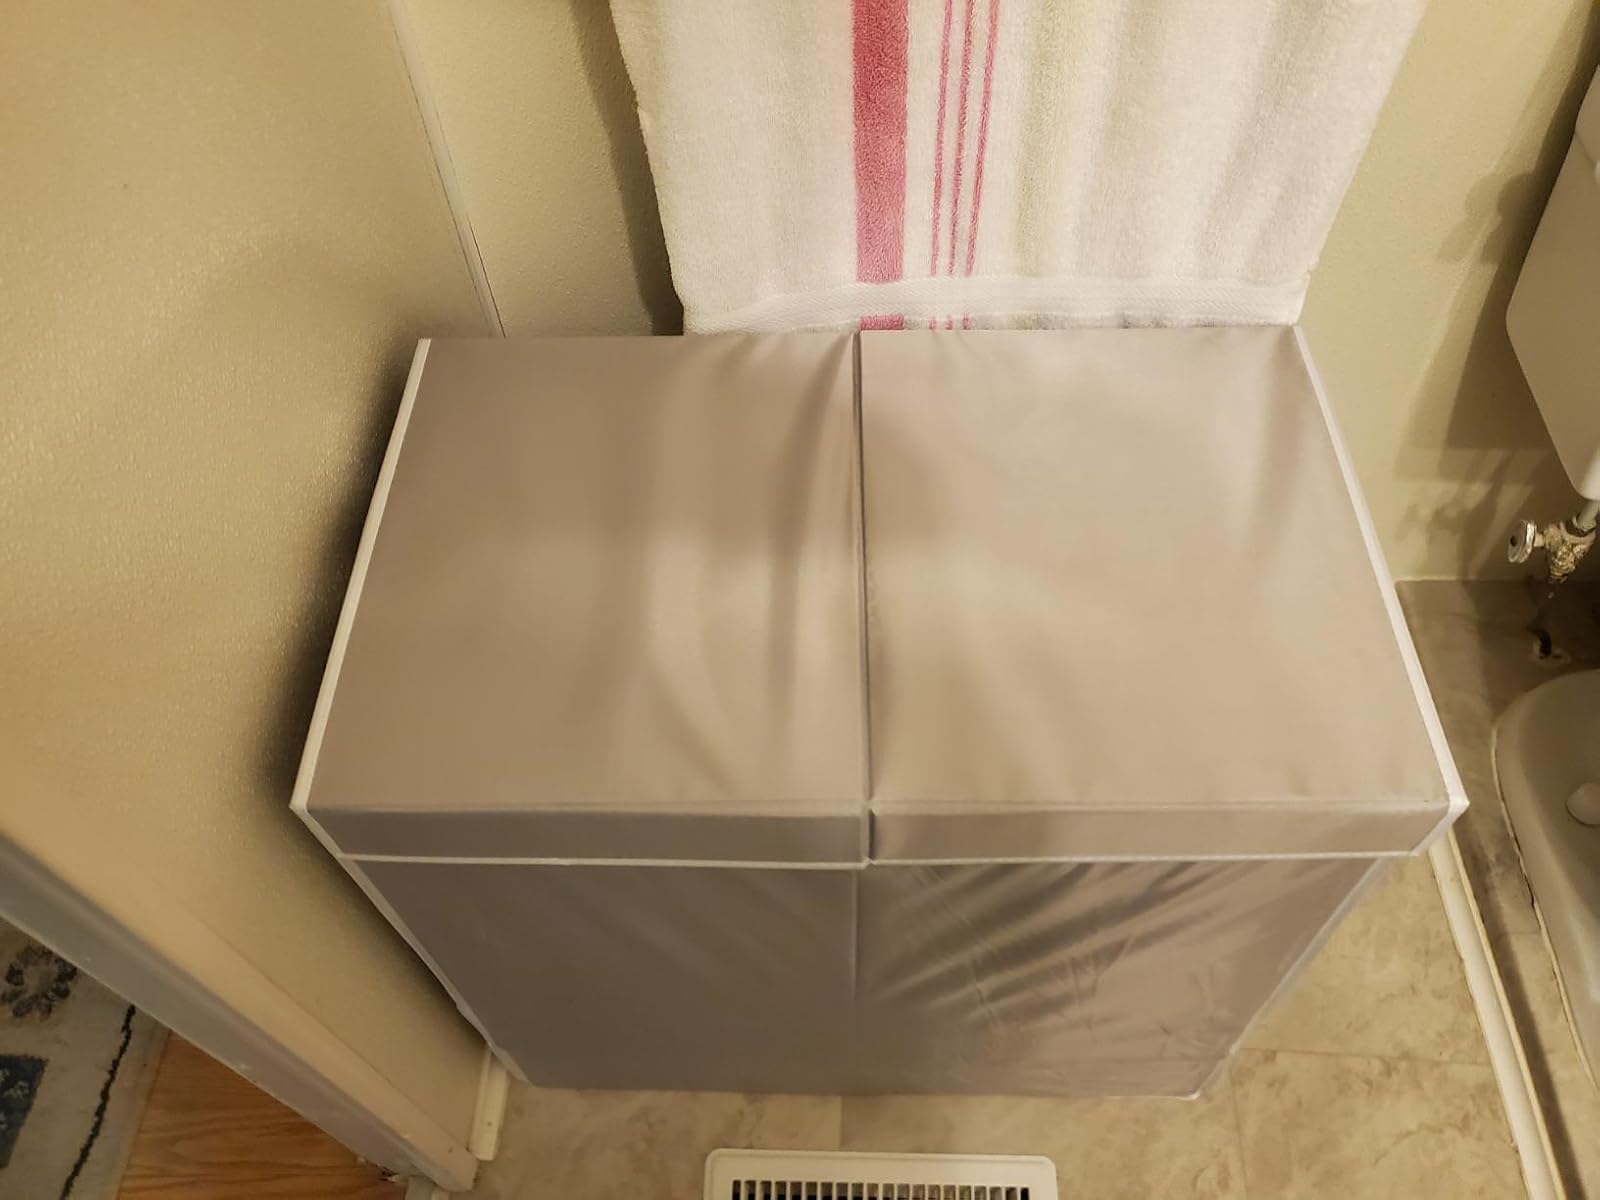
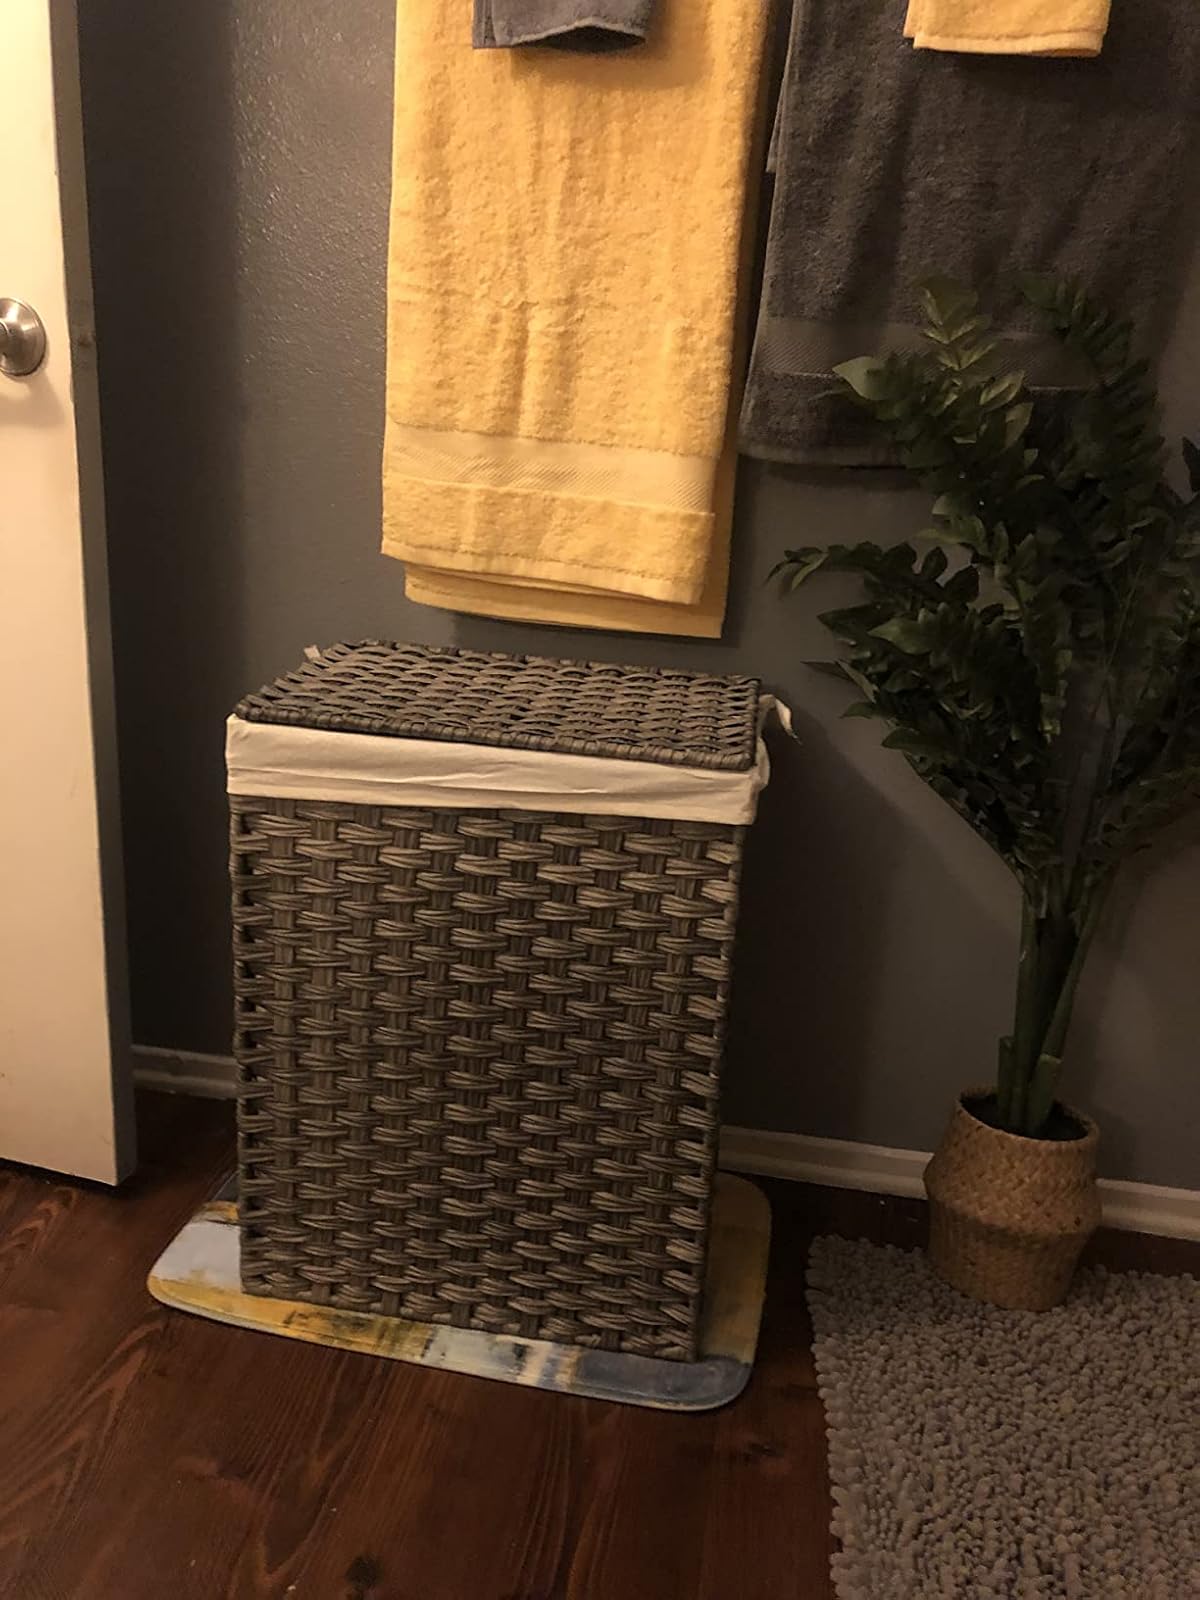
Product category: items_hamper
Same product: no